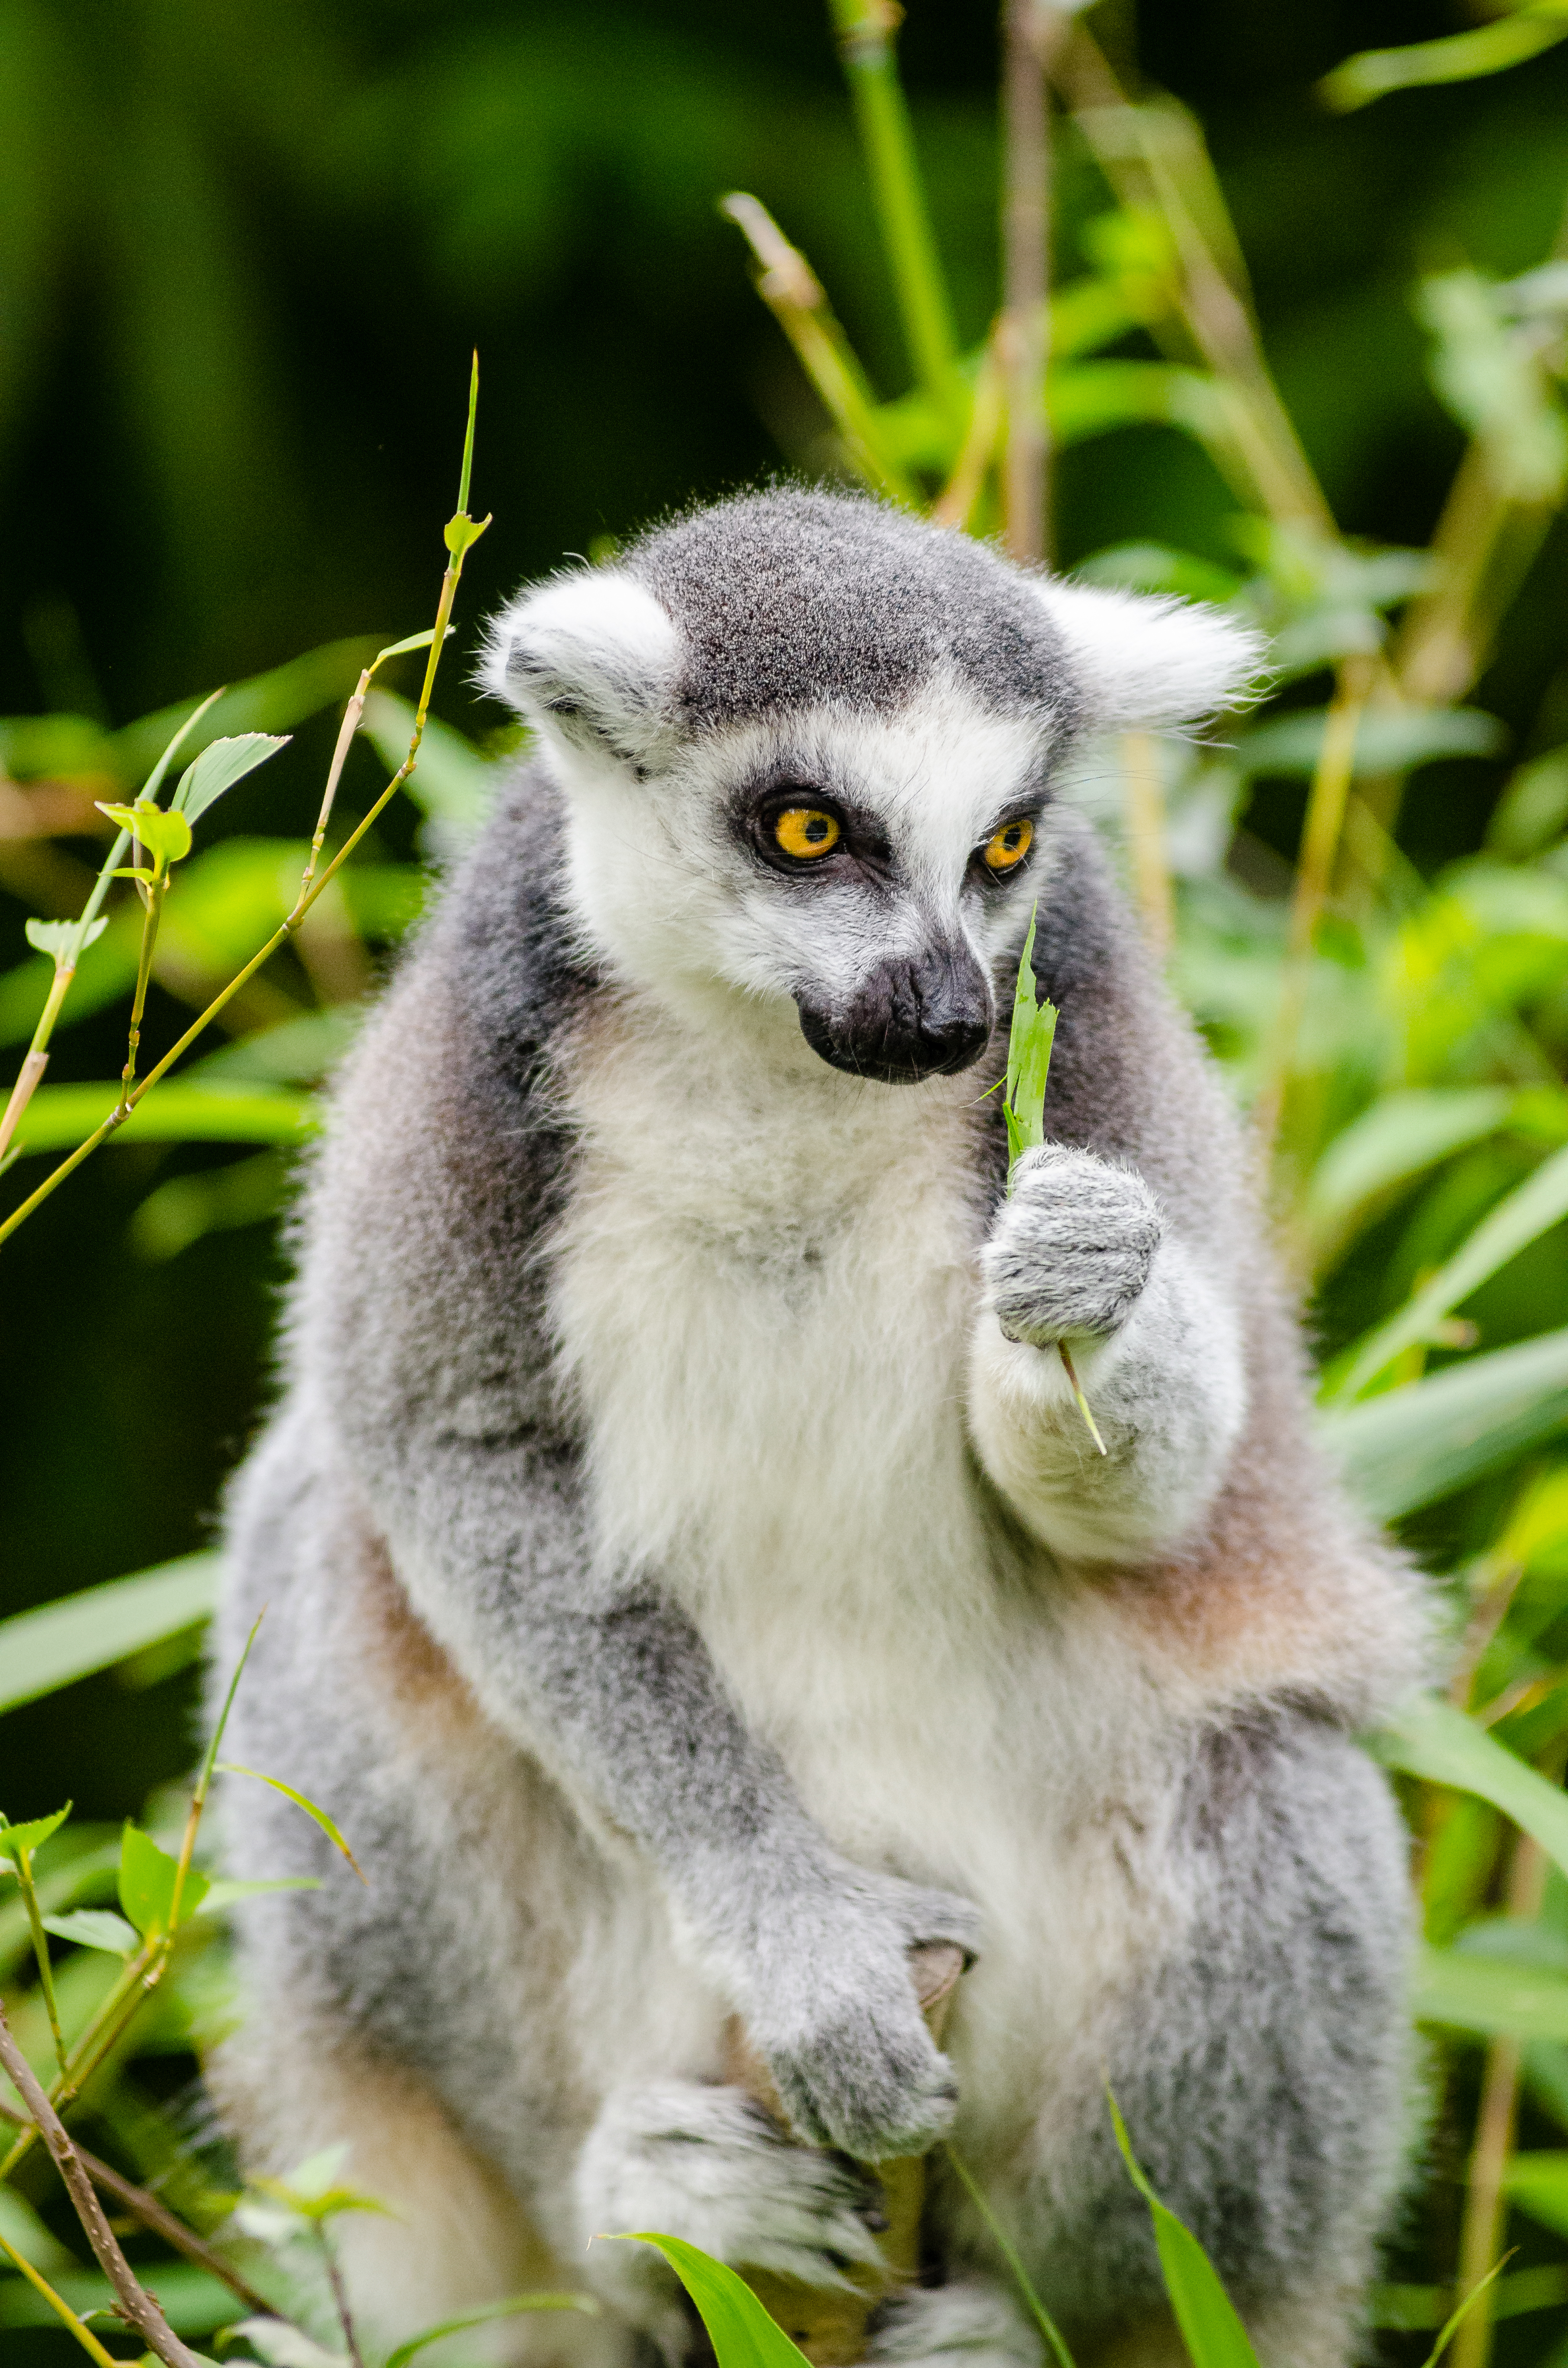
tree, nature, bokeh, ring, feet, animal, cute, wildlife, zoo, fur, mammal, nikon, fauna, primate, world, squirrel monkey, eyes, festival, hands, animals, madagascar, vertebrate, tier, ss, fell, augen, grn, baum, adorable, lemur, d7000, niedlich, tailed, catta, katta, tierpart, hnde, fse, madagaskar, macaque